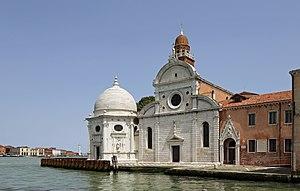
Venise (Italie)